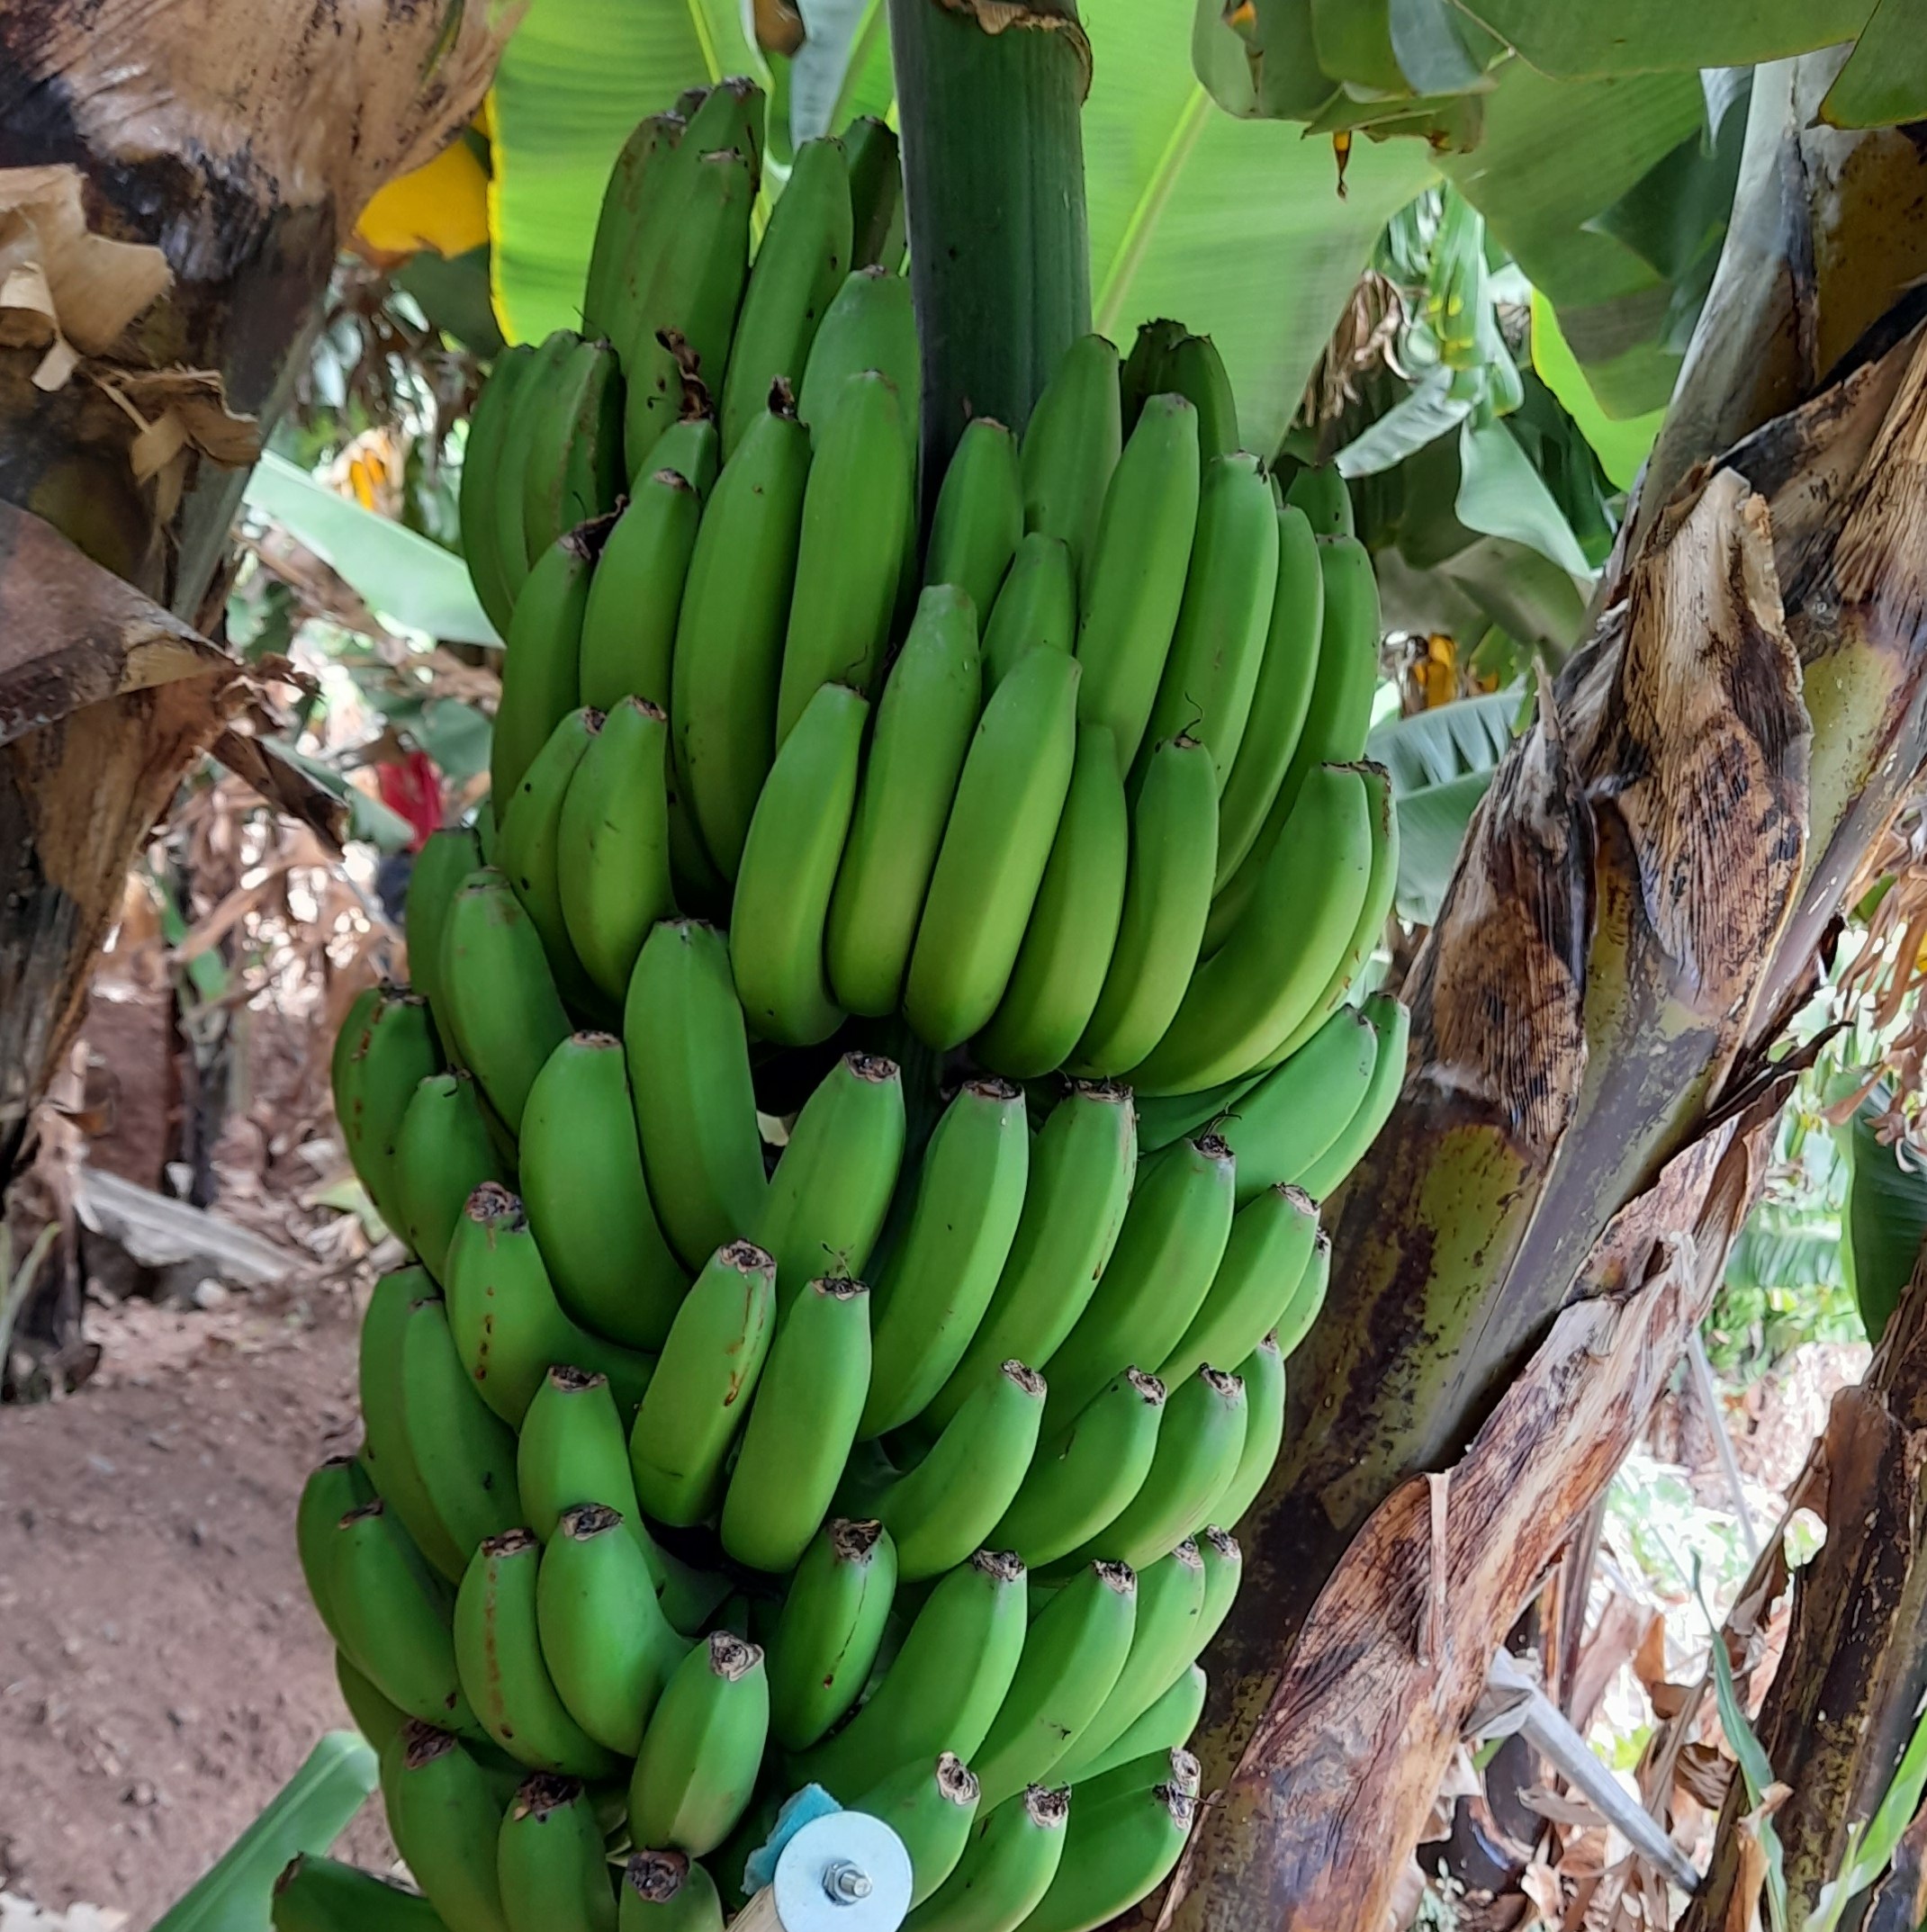
Label: Keep